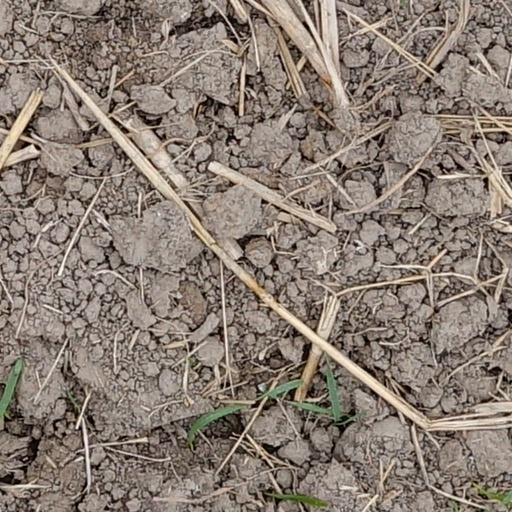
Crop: wheat